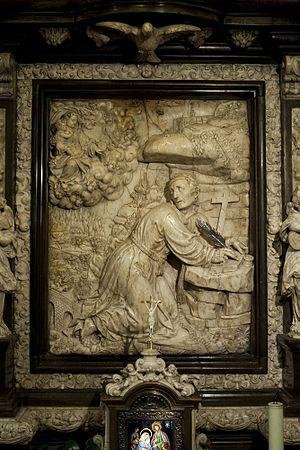
La grotte de Saint-Ignace est un sanctuaire religieux catholique sis au bord de la rivière Cardener à Manrèse, en Espagne. C’est dans cette grotte naturelle que saint Ignace de Loyola passa 10 mois d’intense prière et sévère pénitence après sa conversion. Le sanctuaire comprend une chapelle l’église baroque du XVIIe siècle et un bâtiment néo-classique du XIXe siècle. Le monument est inscrit sur la liste du patrimoine local de Catalogne.